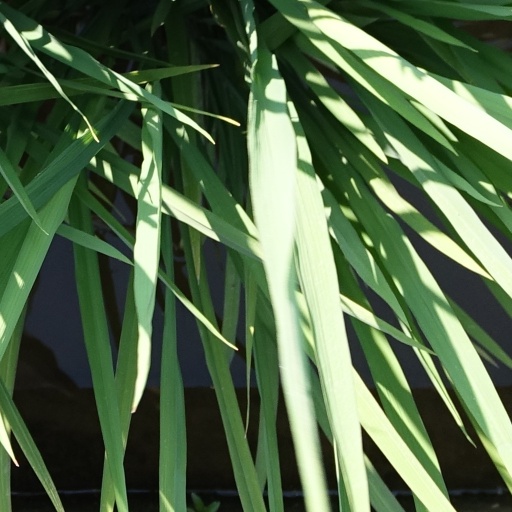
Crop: rice